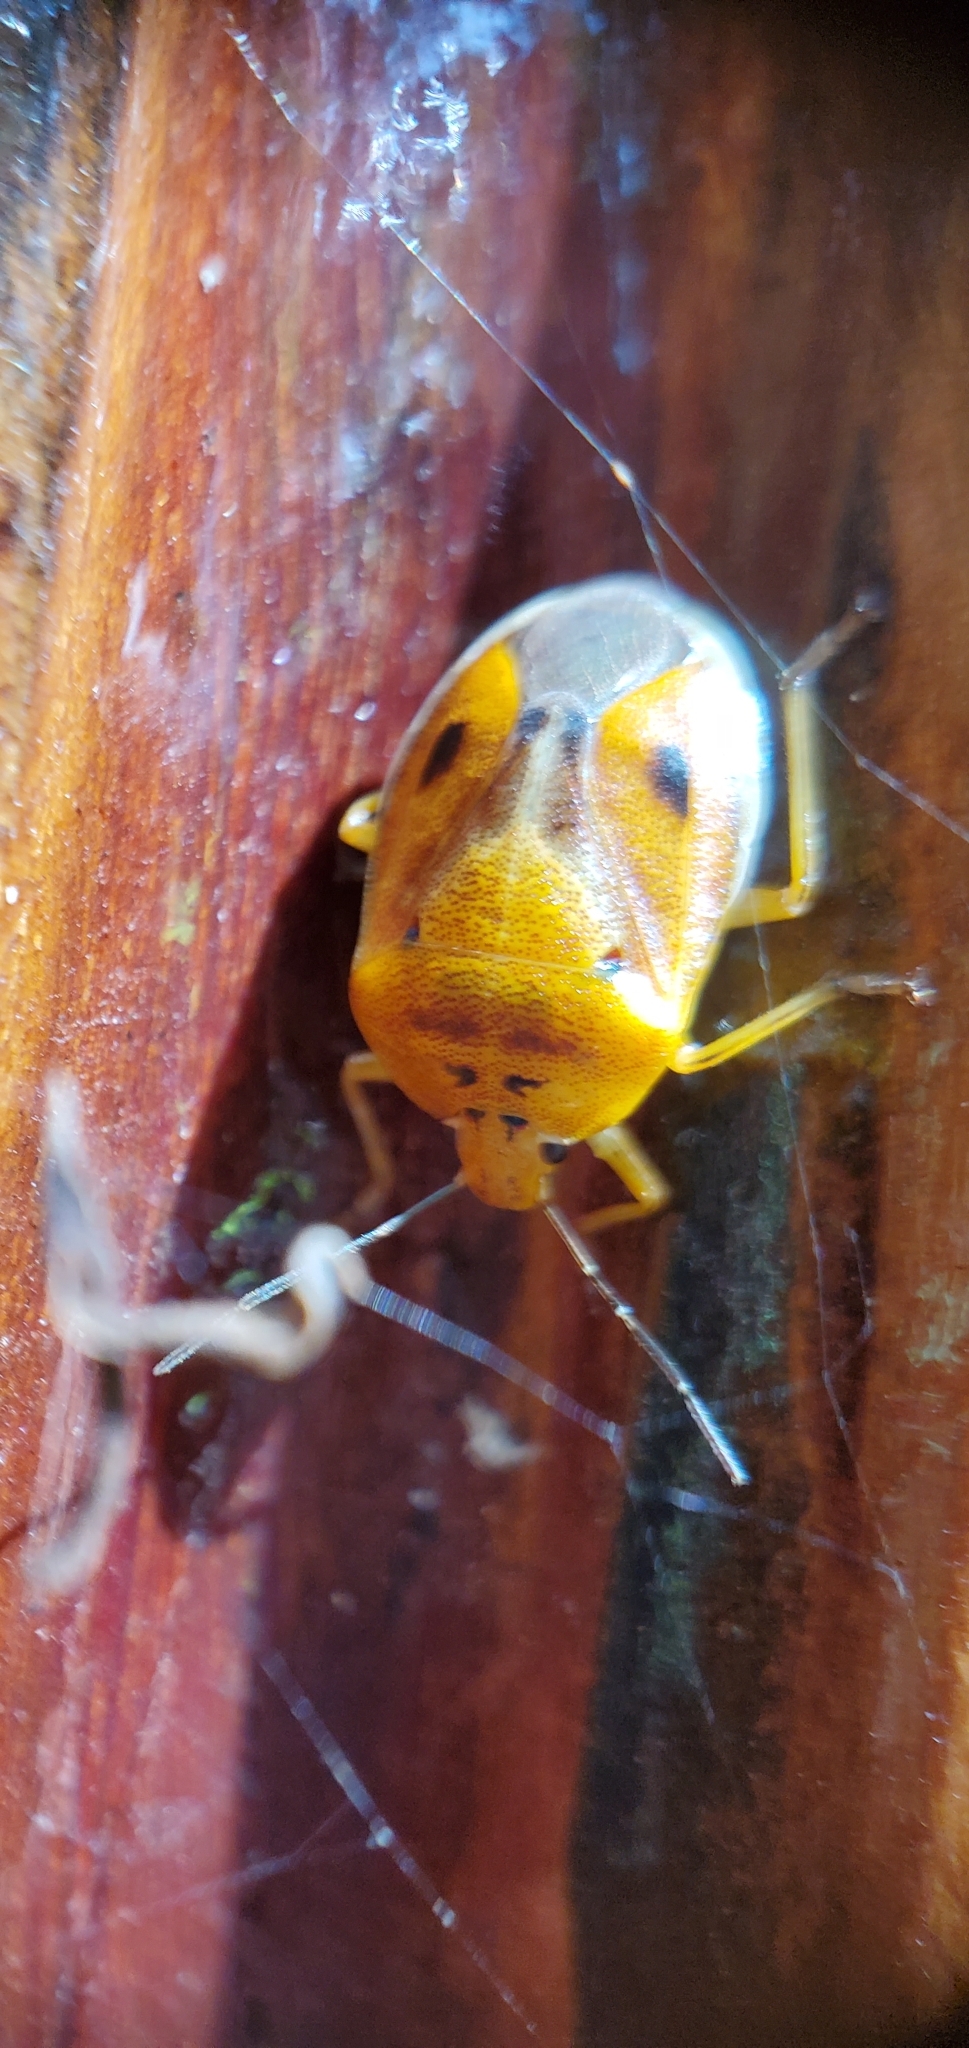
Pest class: stink_bug